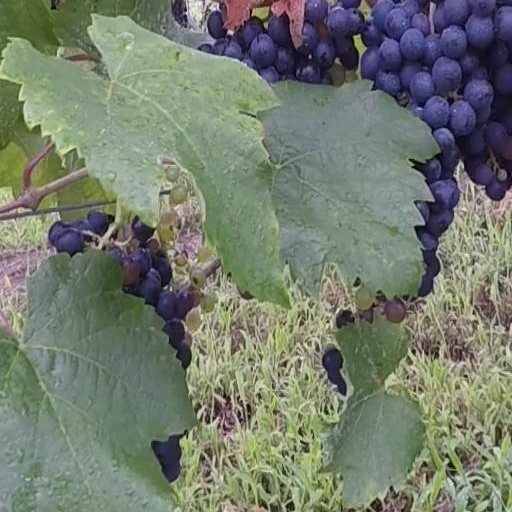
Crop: grape